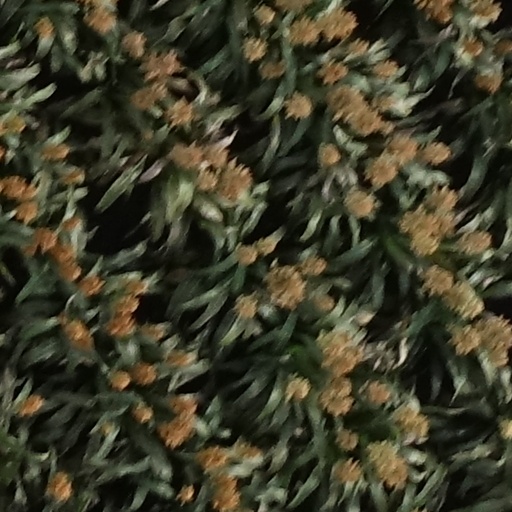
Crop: sorghum